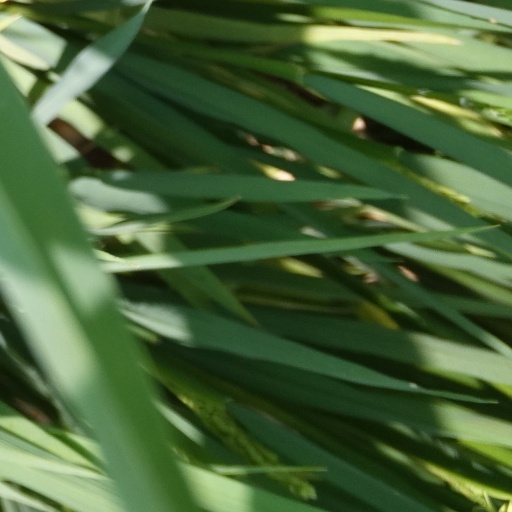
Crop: rice